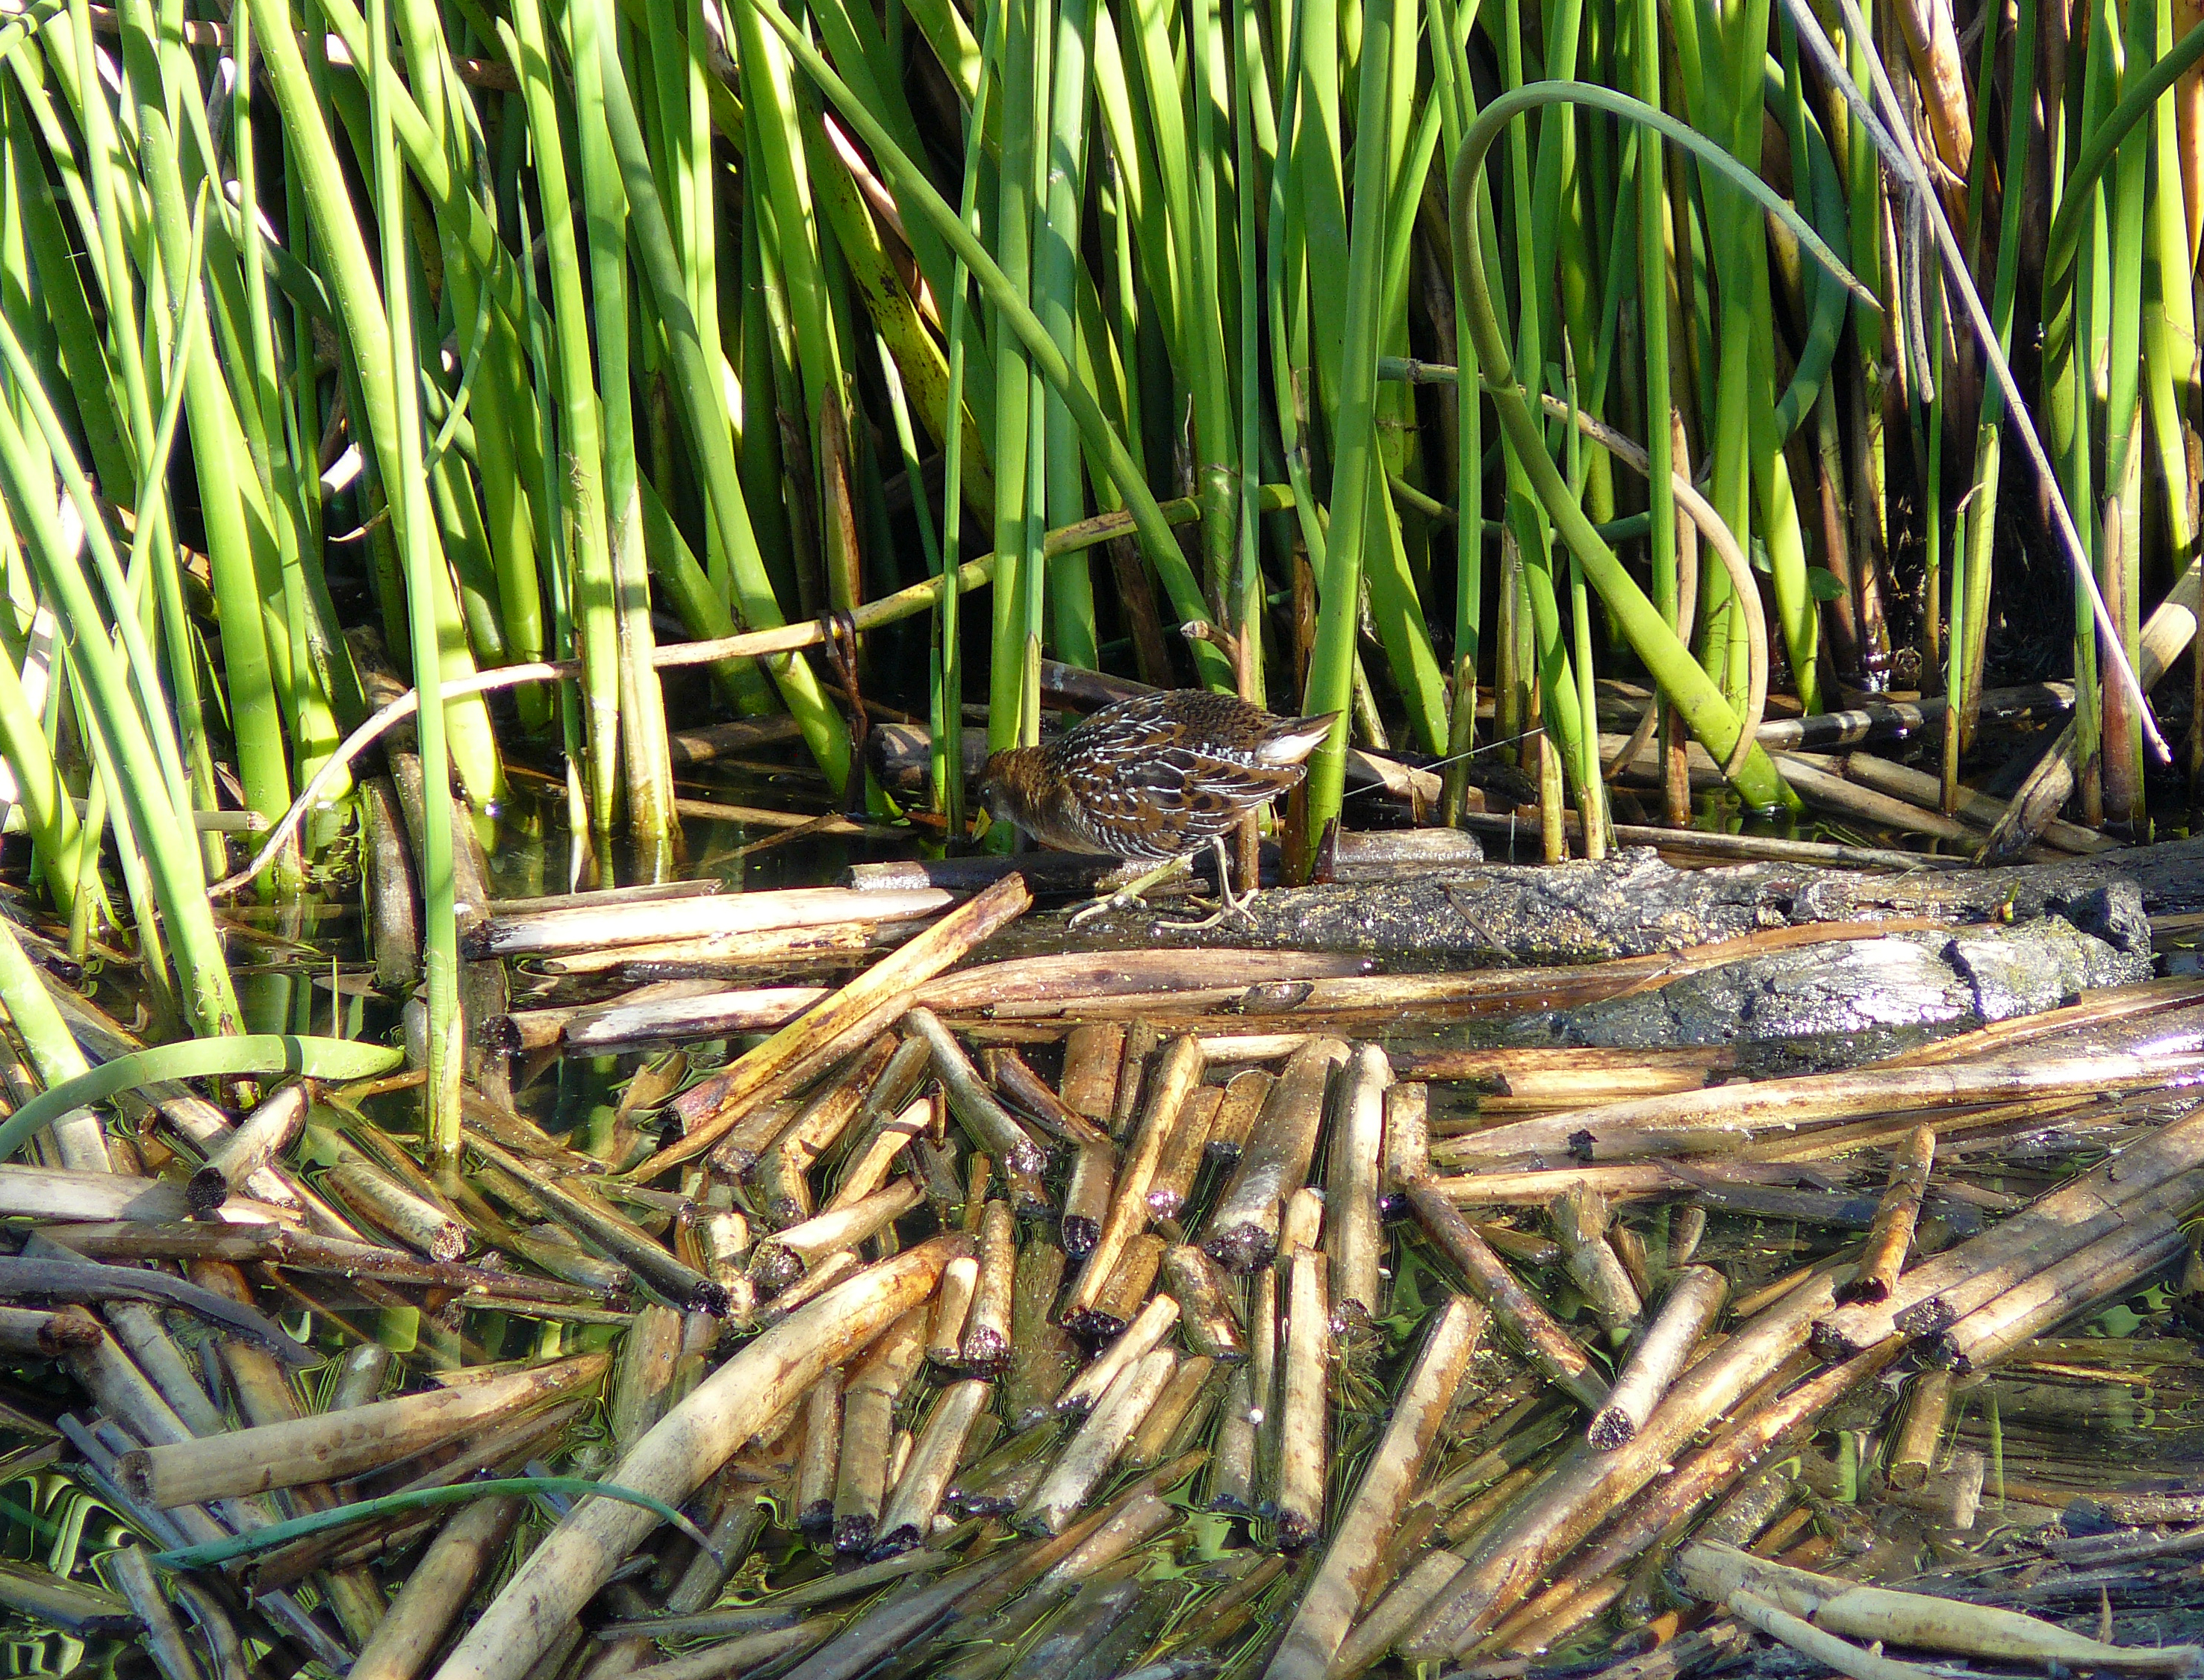
tree, nature, grass, swamp, bird, plant, wood, lawn, flower, pond, wildlife, green, jungle, crop, reptile, garden, fauna, birds, duck, wetland, habitat, lakeloscarneros, sora, porzanacarolina, taxonomy binomial porzanacarolina, grass family